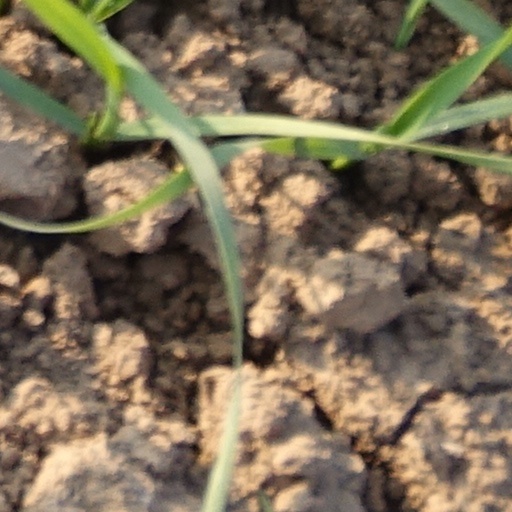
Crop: wheat